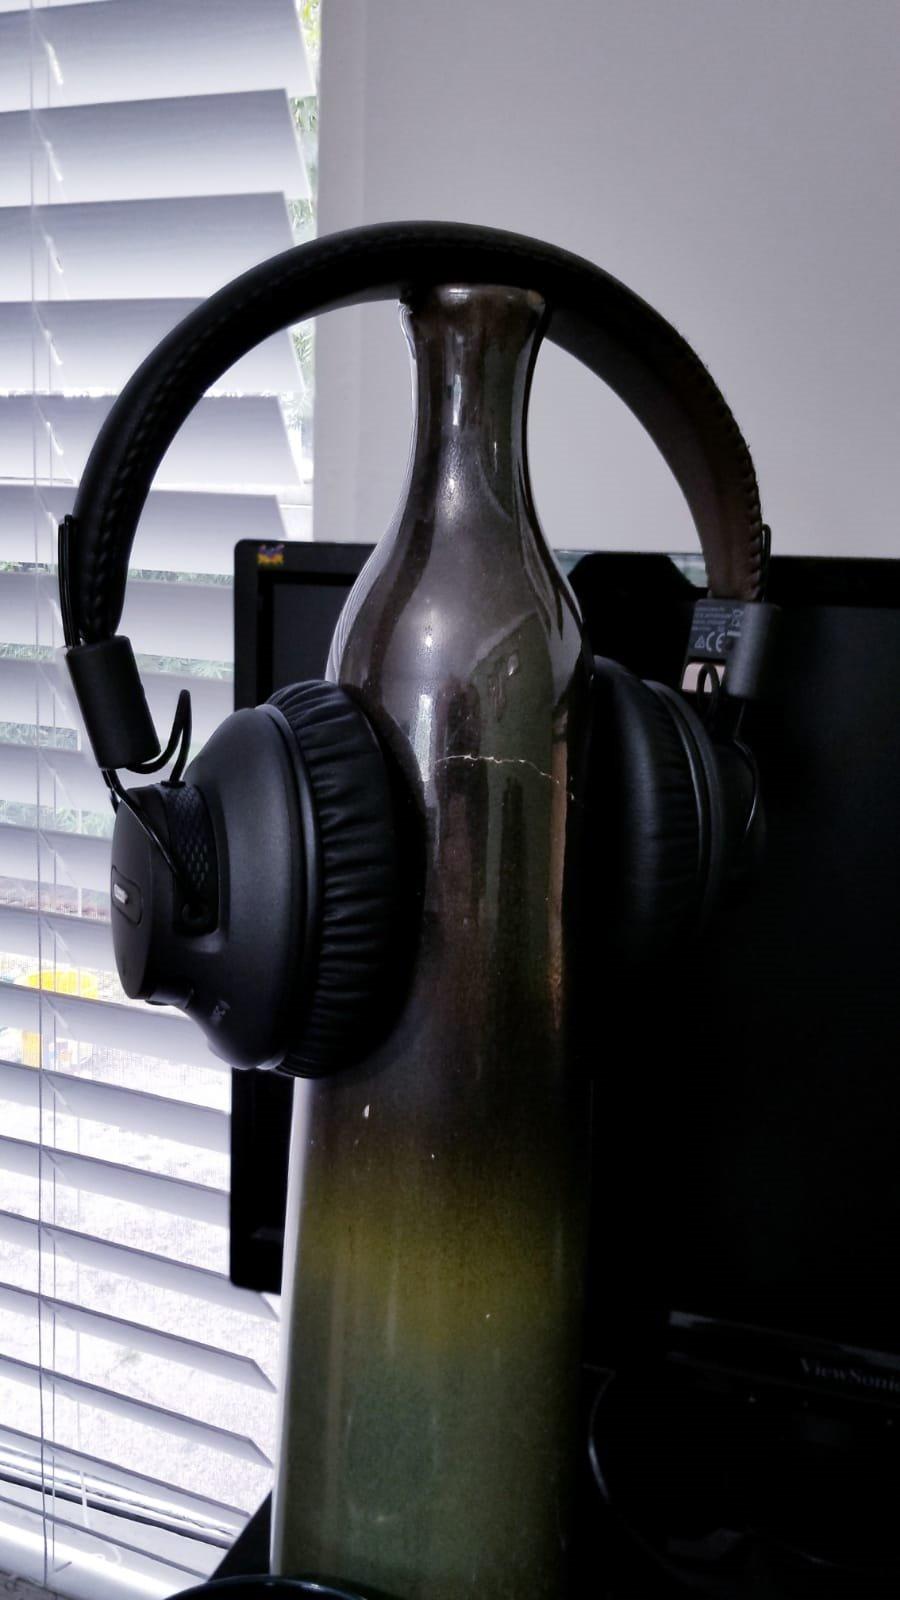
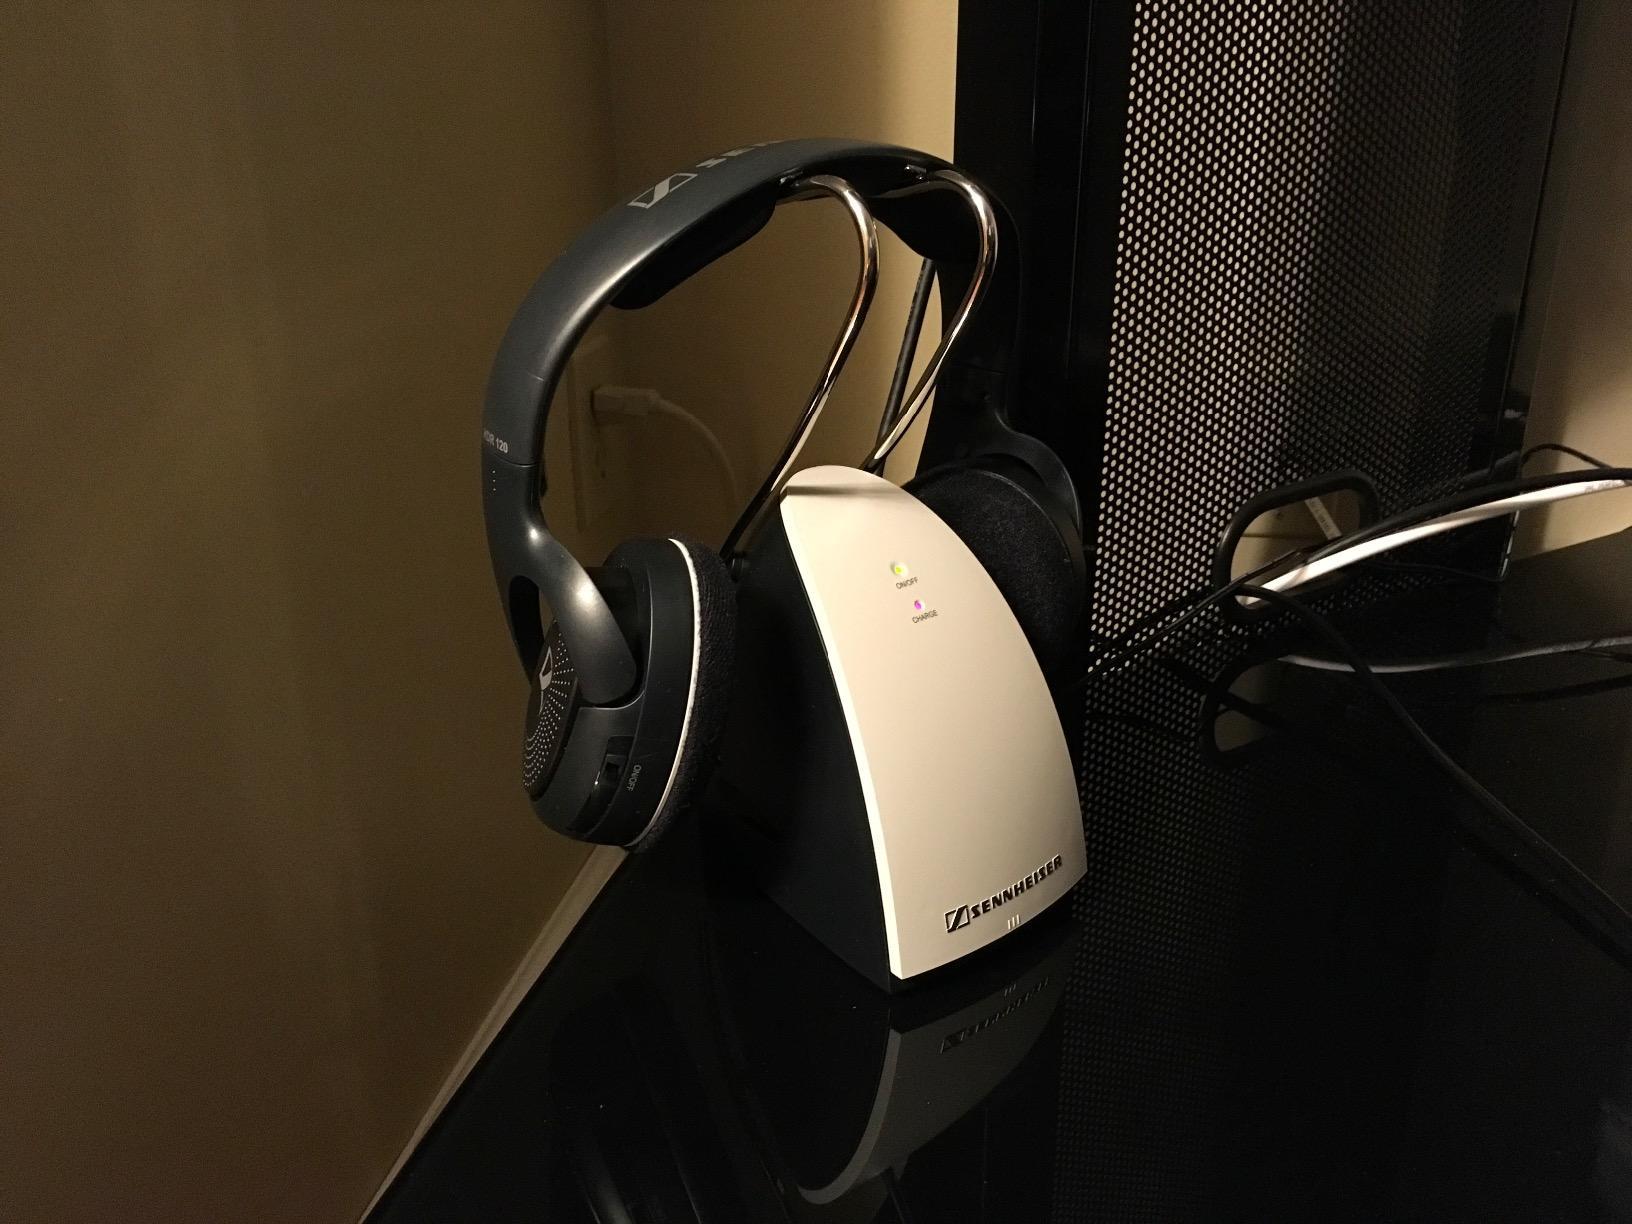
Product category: headphones
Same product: no